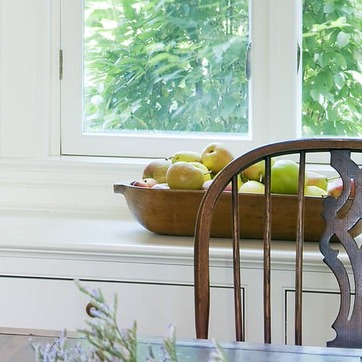
Material: food